Invasion of Kagera

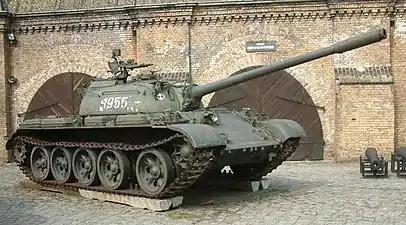
The Ugandan attack included numerous armoured vehicles, including T-55 tanks (example pictured)

In the middle of the day on 9 October Ugandan troops made their first incursion into Tanzania when a motorised detachment moved into Kakunyu and set two houses on fire. A Tanzanian observation post witnessed the event and contacted Singano via radio, who subsequently ordered his artillery to open fire on Ugandan positions. A Ugandan armoured personnel carrier and truck were destroyed, and two soldiers were killed. Ugandan artillery returned fire but caused no damage. In the evening Radio Uganda reported that a Tanzanian invasion had been repulsed. The Tanzanian Foreign Ministry denied the allegation on 12 October.